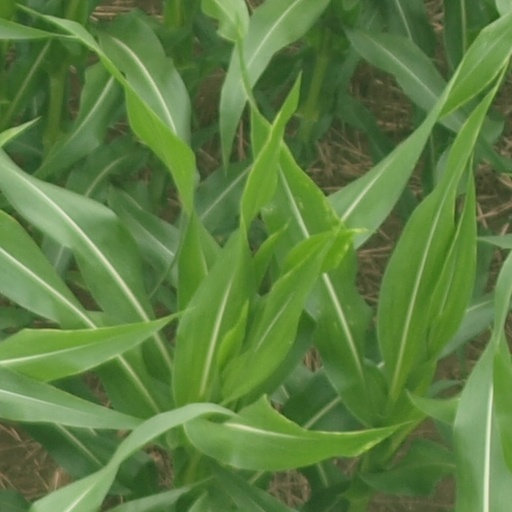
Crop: maize; corn